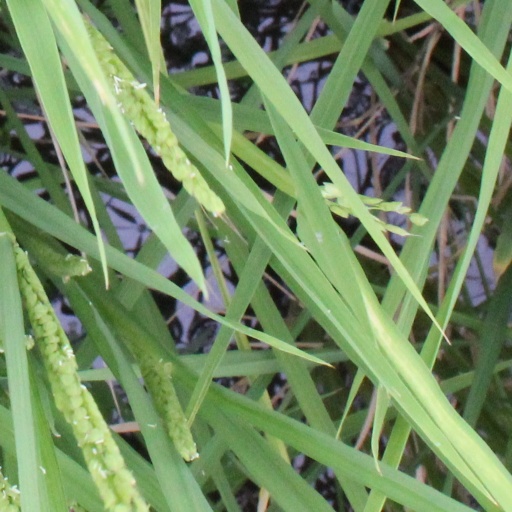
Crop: rice